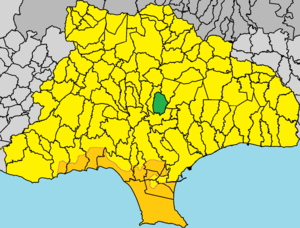
Apesiá est un village de Chypre de plus de 474 habitants.